Rey Maualuga

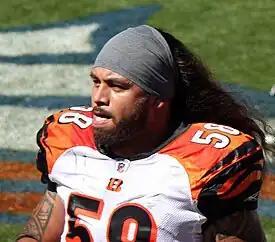
Maualuga with the Cincinnati Bengals in 2011

Reynold Tala Maualuga (born January 20, 1987) is an American former professional football player who was a linebacker in the National Football League (NFL). He played college football for the USC Trojans, and was recognized as a unanimous All-American. He was selected by the Cincinnati Bengals in the second round of the 2009 NFL draft. He also played for the Miami Dolphins.